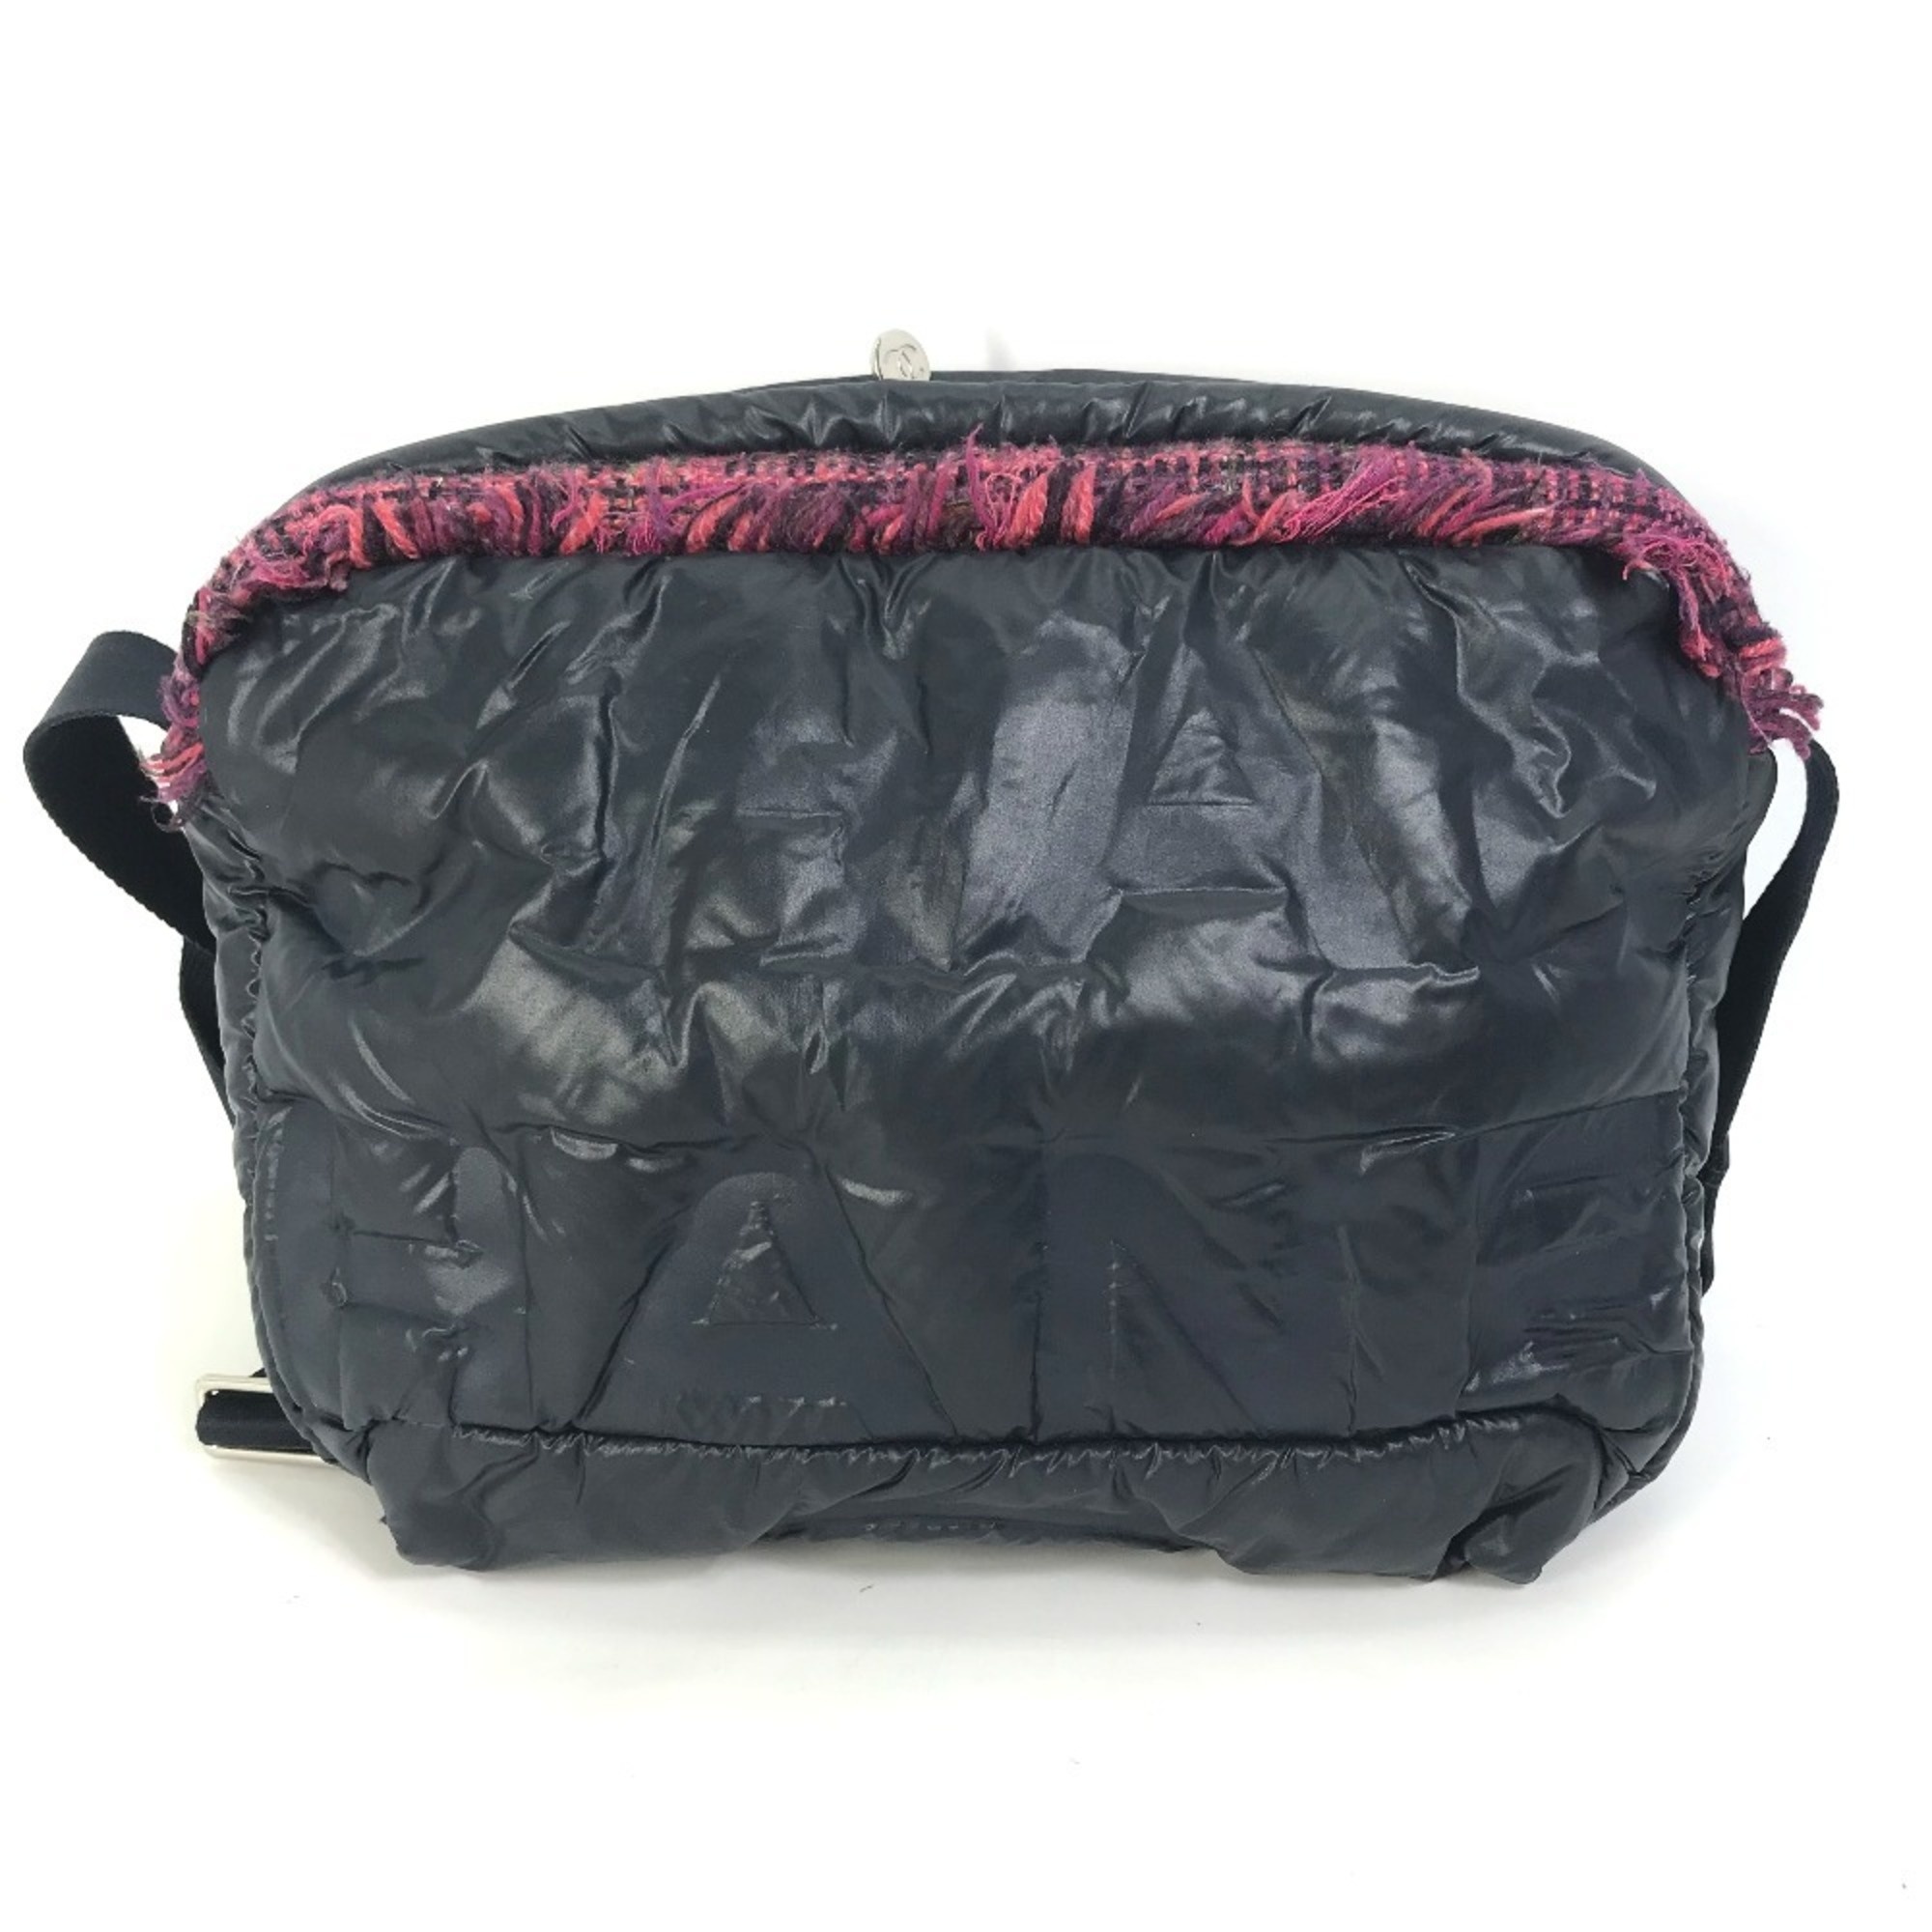
Chanel Navy Pink Nylon Tweed Fanny Pack Shoulder Bag (Pre-Owned)
Brand: Chanel, Model Number: A57586, Color: Navy, Pink, Material: Nylon, Tweed, Dimensions: 23cm x 34cm x 6cm / 9.05'' x 13.38'' x 2.36'', Serial Number: 2673****, Condition: Rank AB. Rank AB Used - Traces of usage, scratches / dirt can be seen but generally in good condition. Before purchasing, please refer to the images for the exact condition of the item. Before purchasing, please refer to the images of the accessories included with the item. Bag Common Damage Scratch: SlightItem #: CHANE13ZEZ
Brand: Chanel
Category: Luggage & Bags > Fanny Packs